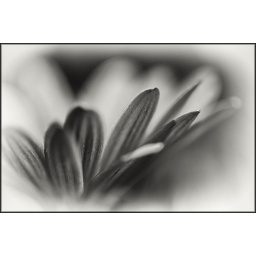
black and white of a flower already in my photostream.......